Sabadabadog!

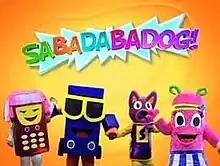
Title card

Sabadabadog! is a 2011 Philippine television infotainment children's show broadcast by GMA Network. Hosted by Tonipet Gaba and Arkin Magalona, it premiered on May 21, 2011. The show concluded on November 19, 2011 with a total of 27 episodes.